Kim Young-sam

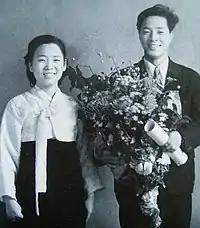
Marriage of Kim Young-sam and Son Myung-soon (1951)

Kim was born on 14 January 1929 in Geoje, Geojedo, Keishōnan Province, Korea, Empire of Japan (now in South Gyeongsang Province, South Korea). He was born into a rich fishing family. He was the eldest of one son and five daughters in his family. During the Korean War, Kim joined the ROK Army as a student soldier, then he served in the ROK Army as an officer of the Department of troop information and education. In 1952, he graduated with a Bachelor of Arts in Philosophy from Seoul National University.